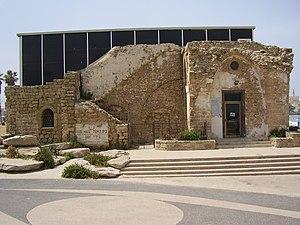
L’Irgoun, de son nom complet Irgoun Zvaï Leoumi, parfois abrégé en I.Z.L., acronyme lui-même lexicalisé en Etzel, est une organisation armée sioniste en Palestine mandataire, née en 1931 d’une scission de la Haganah, et dirigée à partir de 1943 par Menahem Begin.